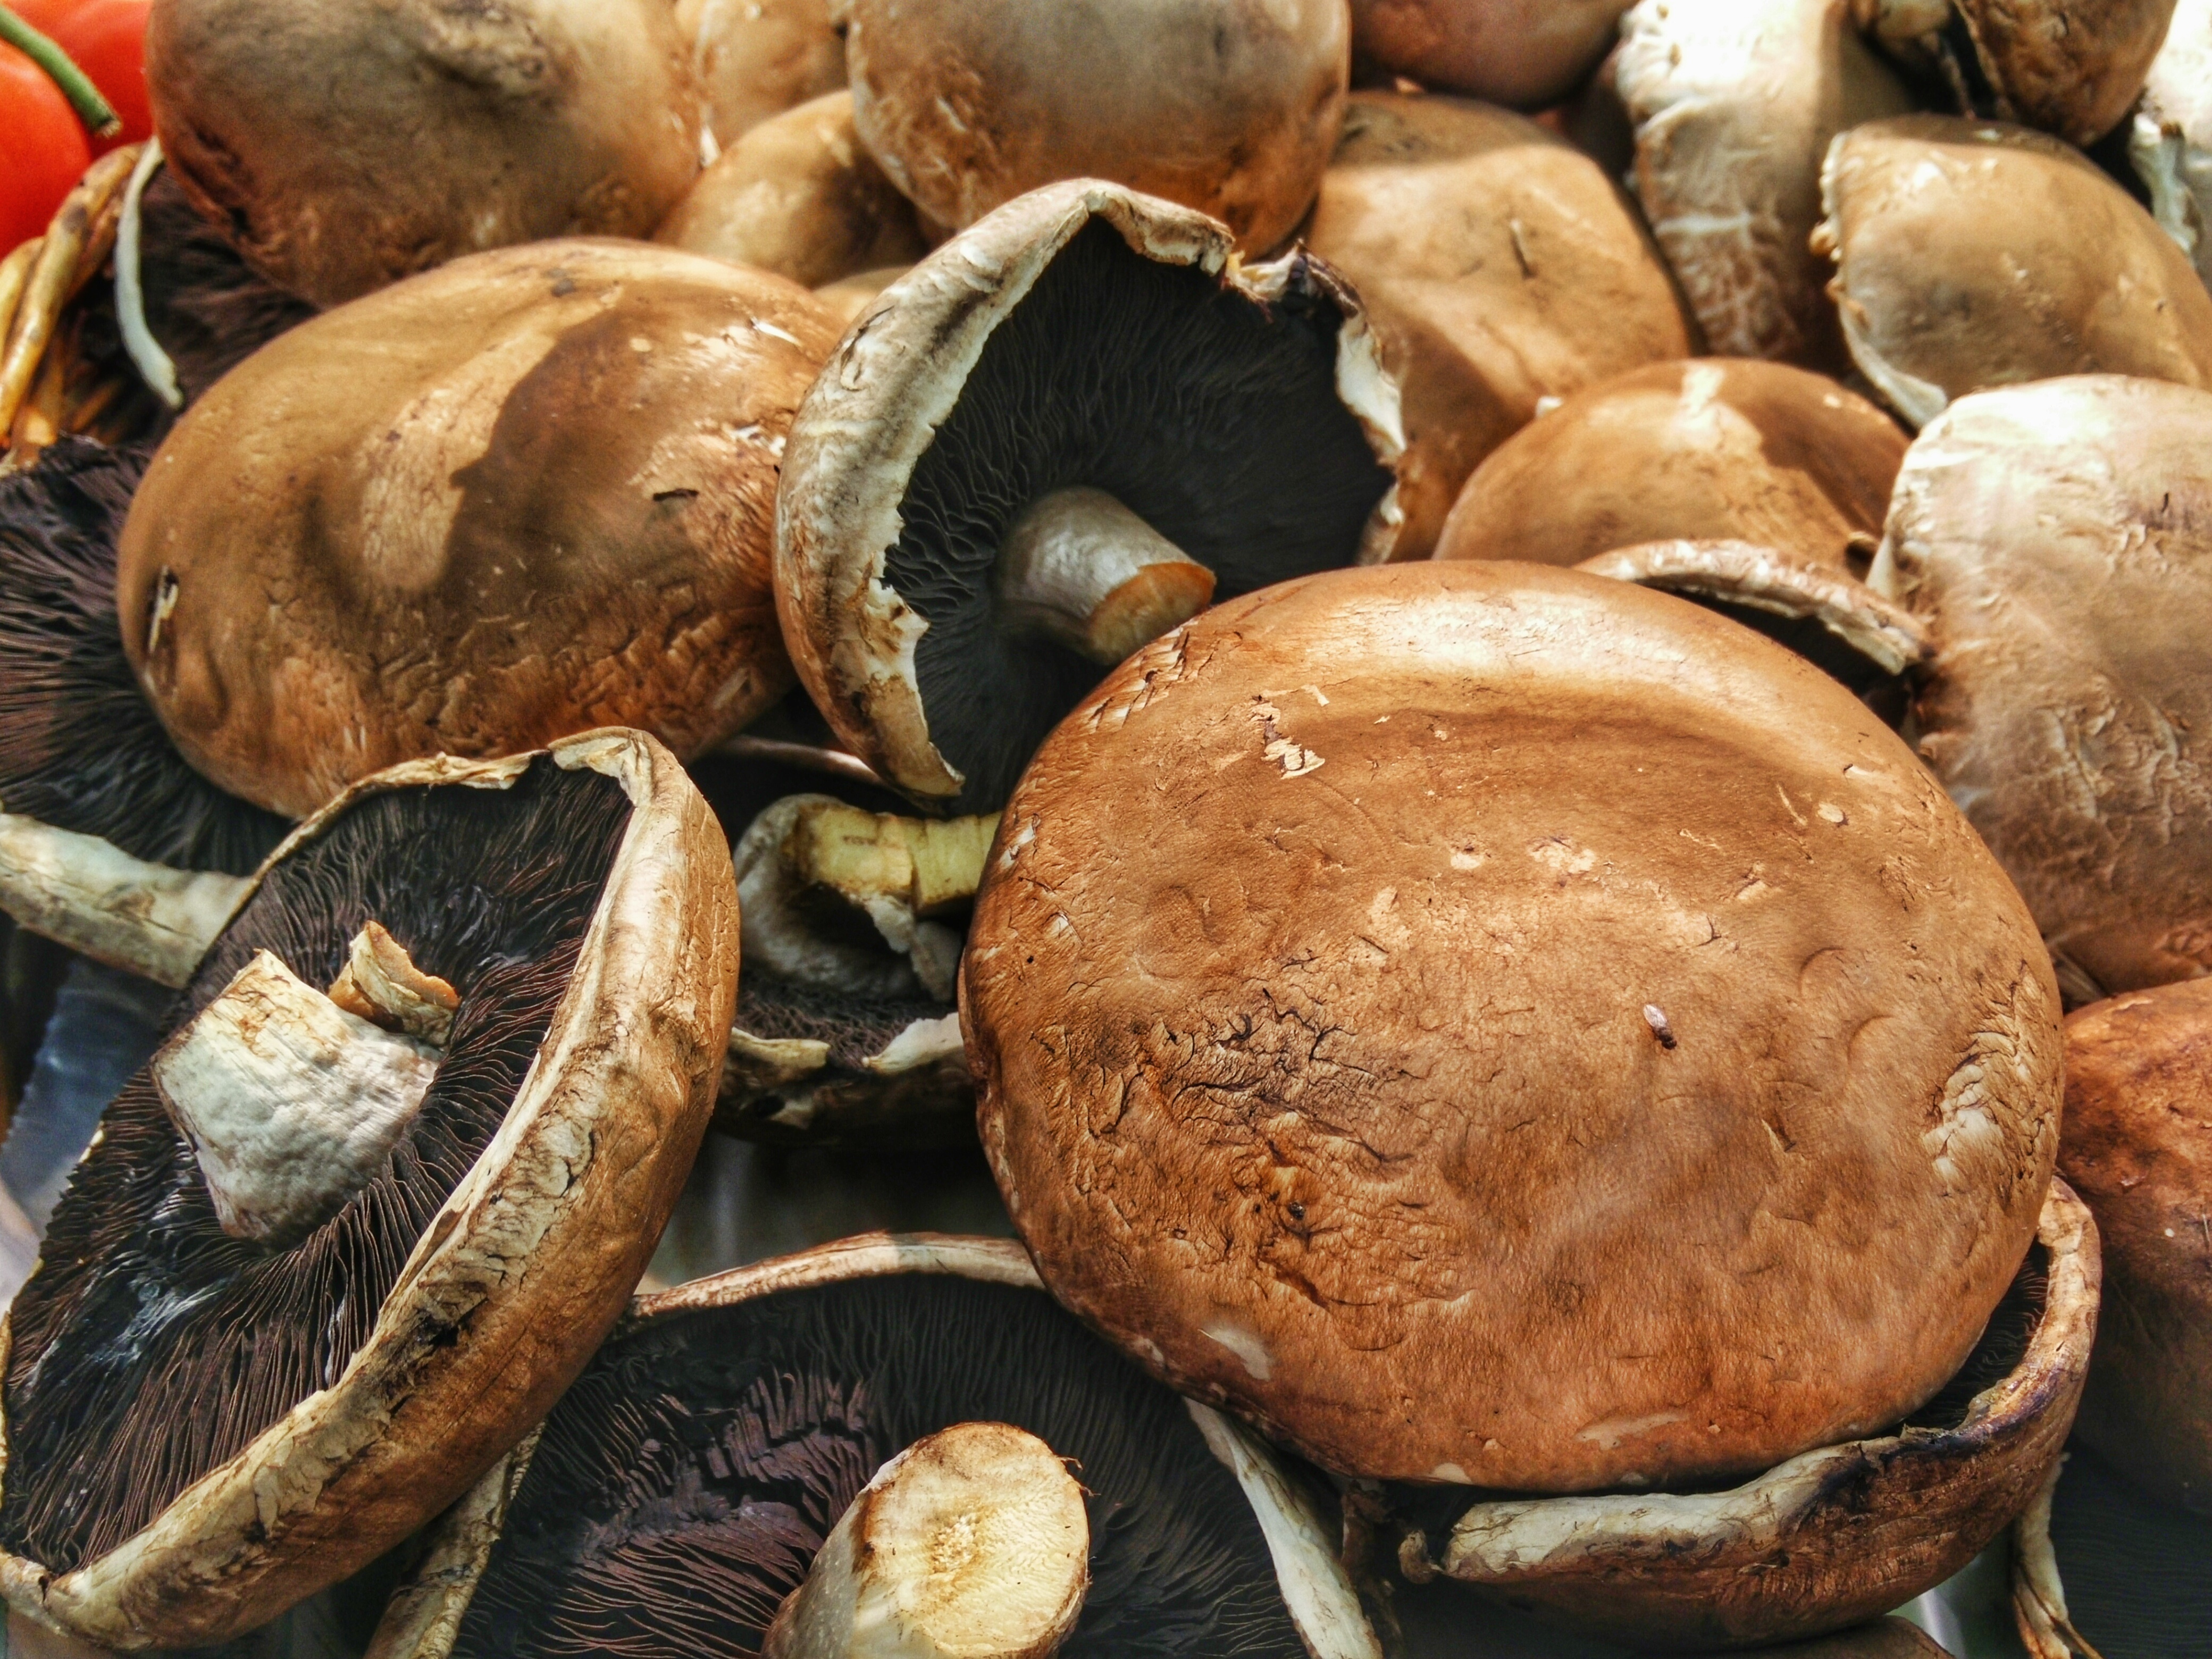
food, produce, mushroom, fungus, bolete, agaricus, matsutake, edible mushroom, shiitake, medicinal mushroom, agaricomycetes, agaricaceae, champignon mushroom, penny bun, pleurotus eryngii